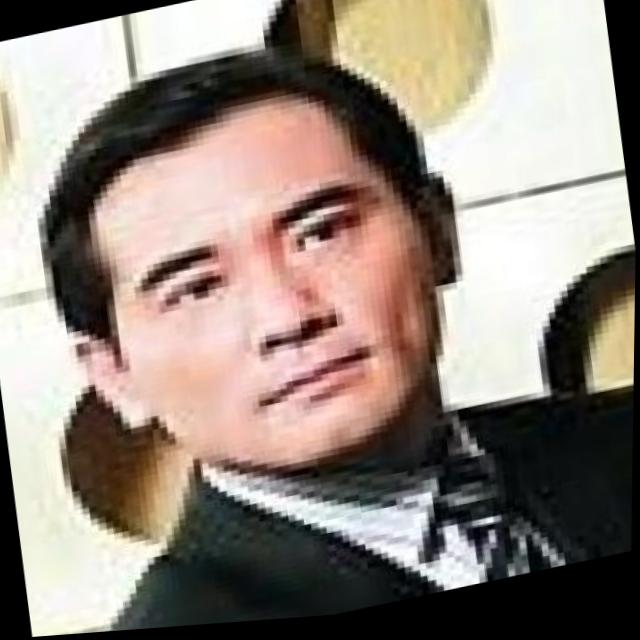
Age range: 45-64